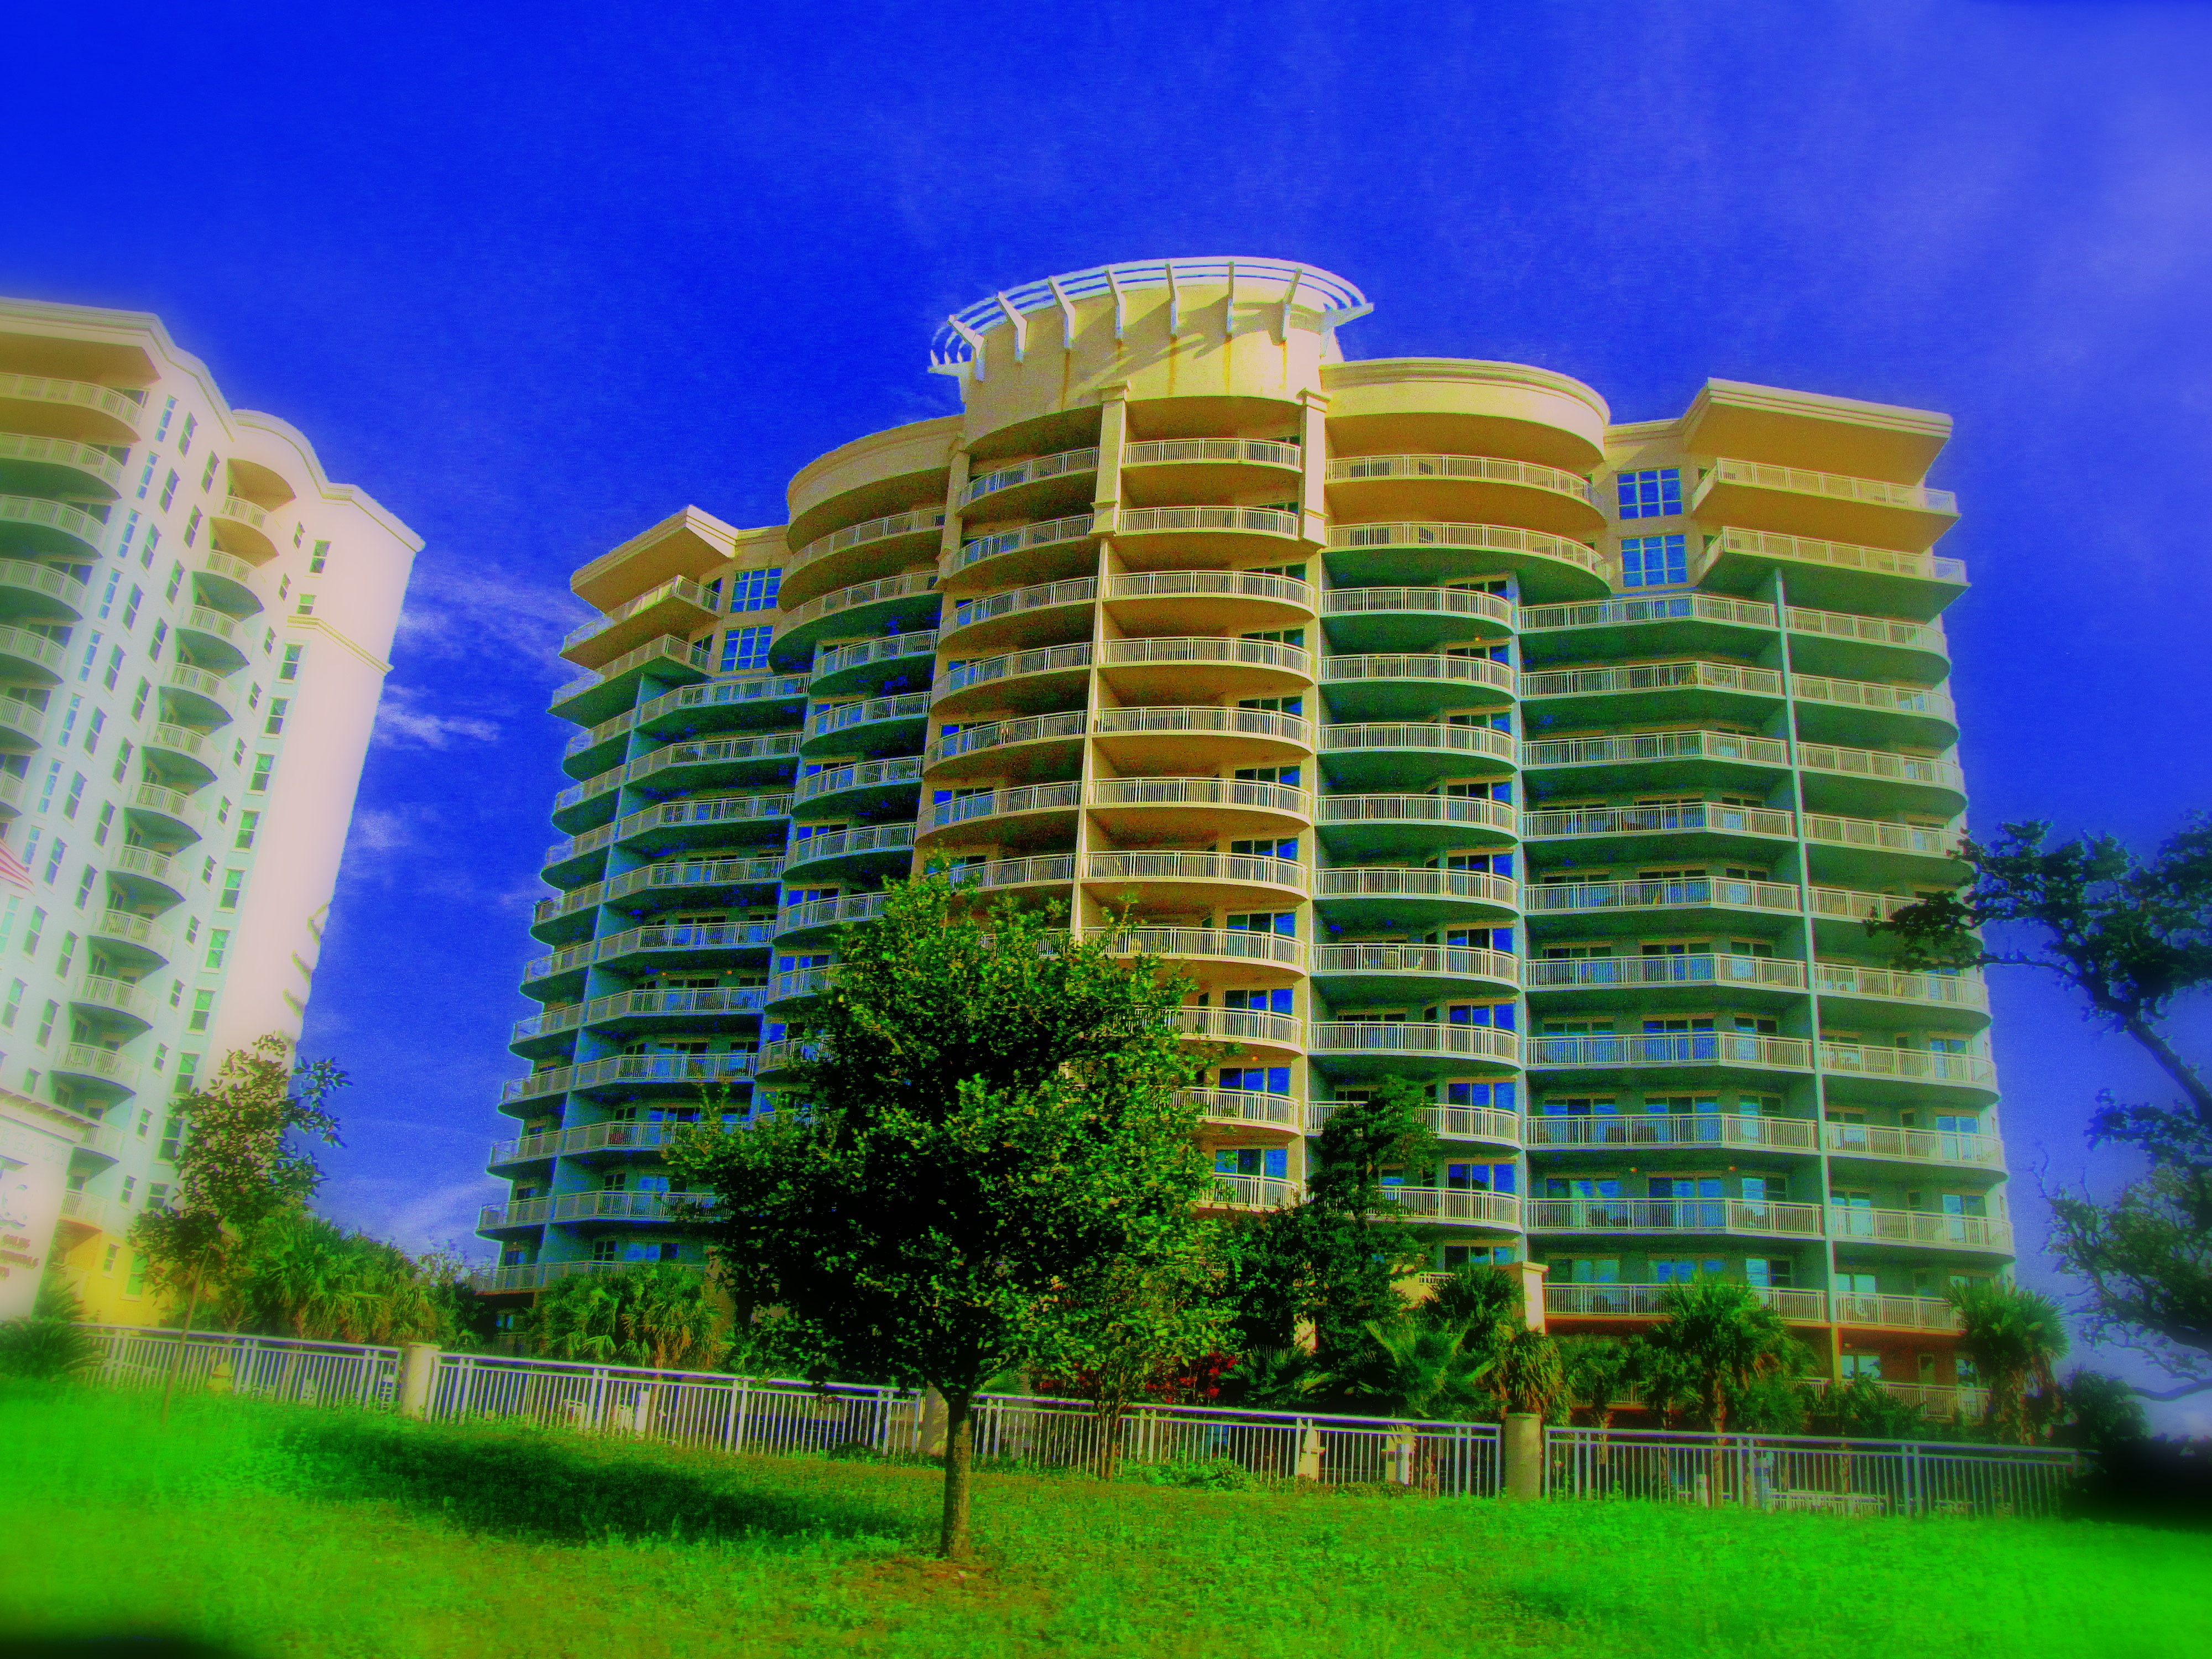
abstract, architecture, structure, building, skyscraper, cityscape, tower, landmark, tower block, hdr, condo, condominium, neighbourhood, residential area, metropolitan area